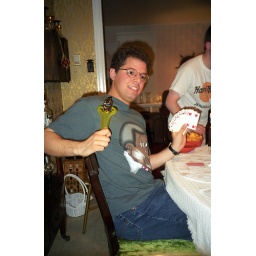
Playing Rook at Craig's parents' beach house in Ventnor, NJ.